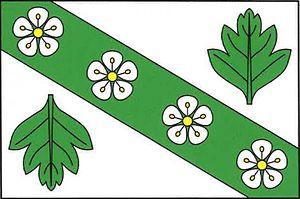
Hlohovice est une commune du district de Plzeň-Sud, dans la région de Plzeň, en République tchèque. Sa population s'élevait à 320 habitants en 2018.